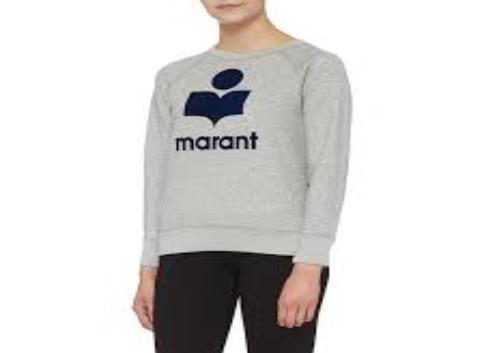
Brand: Isabel Maran-1
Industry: Clothes